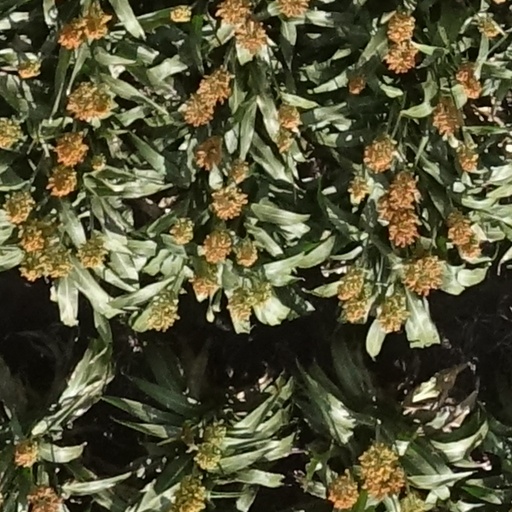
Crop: sorghum